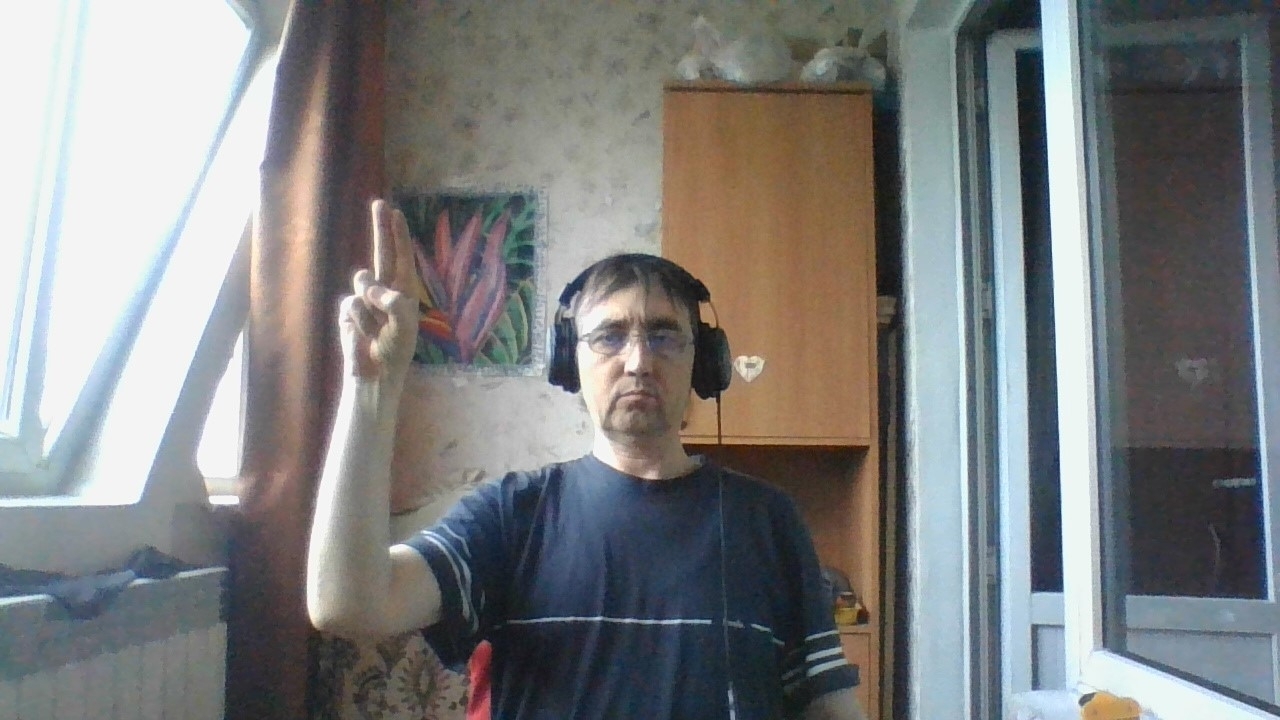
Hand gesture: two_up